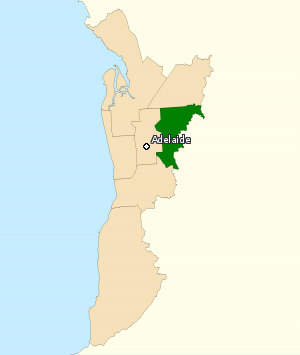
La circonscription de Sturt est une circonscription électorale australienne en Australie-Méridionale. Elle a été créée en 1949 et porte le nom du capitaine Charles Sturt qui explora le parcours du Murray.